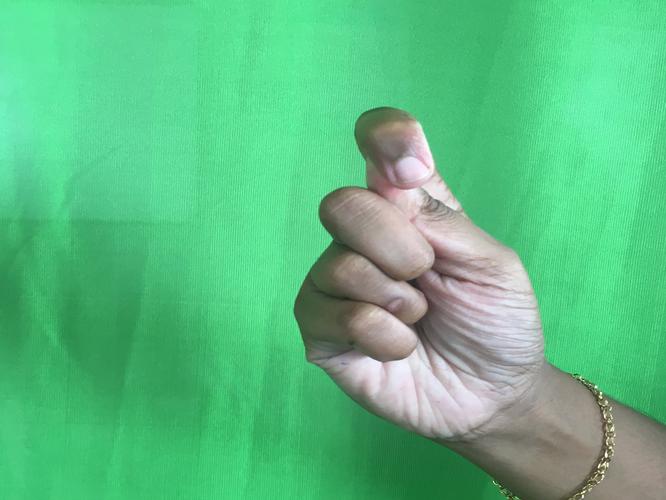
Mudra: Kapith
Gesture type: single_hand